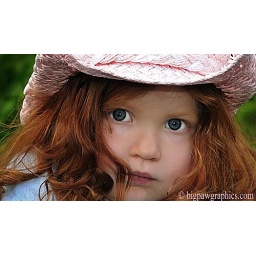
little girl with red hair in a pink hat with blue eyes